Superelectrophilic anion

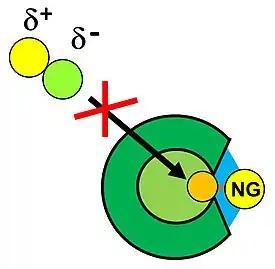
Figure 6: The noble gas atom binds to the positive bonding site, providing electron density (coordinative bonding, dark gray) and thus becoming weakly positive. This allows attractive electrostatic interactions with the surrounding negatively charged substituent shell. SN- substitution reactions of the bound noble gas atom are prevented by the dodecaborate framework (reaction pathway crossed out in red). In addition, a large contact area for dispersion interactions is present (light blue). Note: The same color scale as in Figure 4 was used for the coloring.

After the noble gas has been bound to the boron atom, its substitution by a nucleophile in a typical SN reaction is prevented by the cage structure of the borate, since the noble gas-boron bond is shielded sterically (cf. Fig. 6).